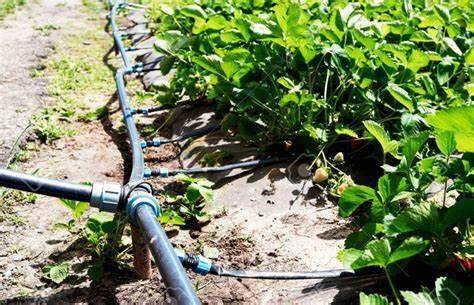
Huu ni mfumo wa umwagiliaji wa maji kwa kutumia mabomba. Mabomba husambaza maji moja kwa moja kwenye mizizi ya mimea. Mimea hapa ina rangi ya kijani kibichi. Hii inaashiria kuwa mimea inapata maji na virutubisho vya kutosha